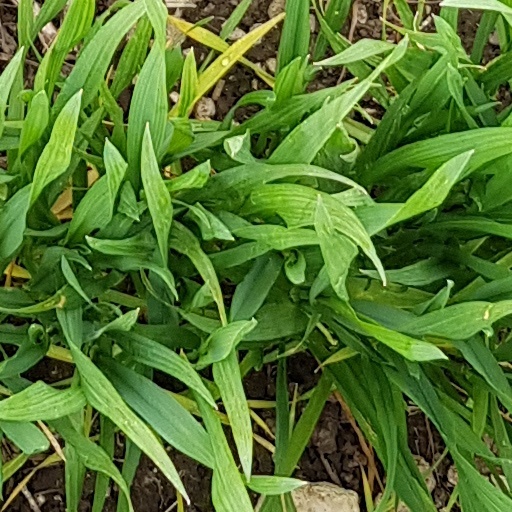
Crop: wheat